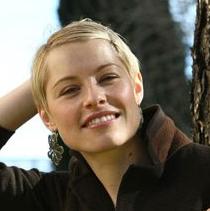
Age: 26